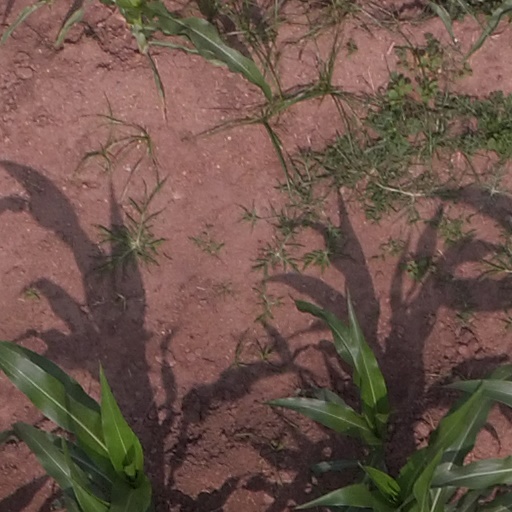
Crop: maize; corn